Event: Nepal Earthquake
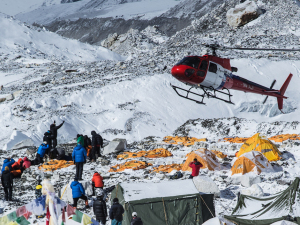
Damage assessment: damage